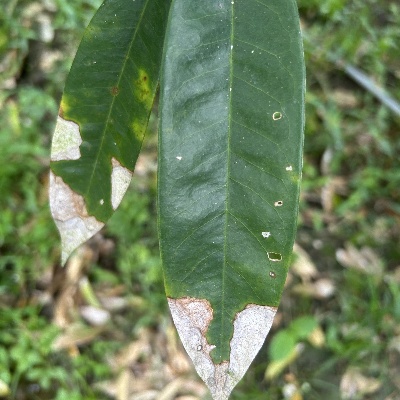
Label: Leaf_Colletotrichum